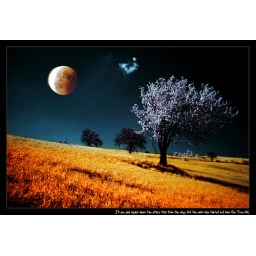
// and the moon has turned red over one tree hill //